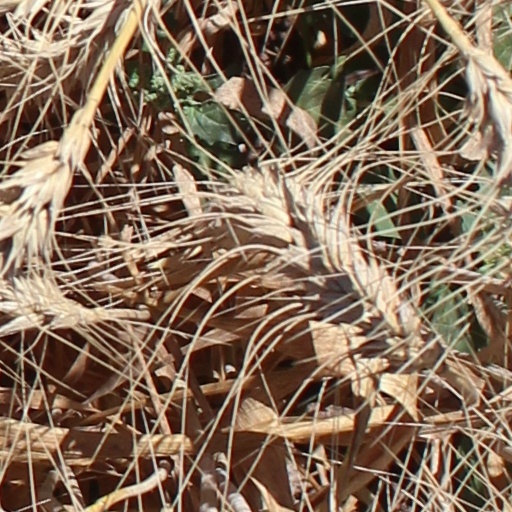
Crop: wheat